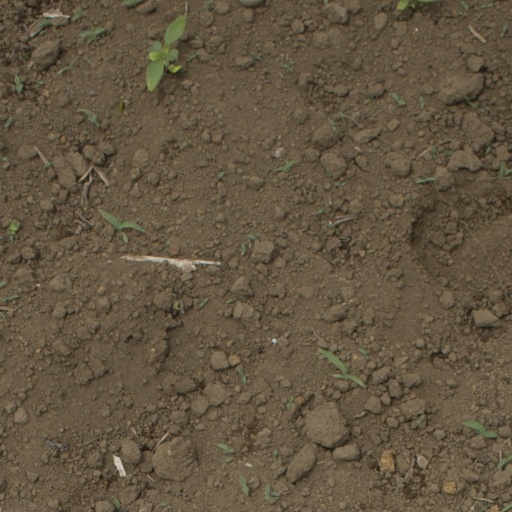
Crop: Jerusalem artichoke